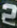
Number: 2